William F. Prosser

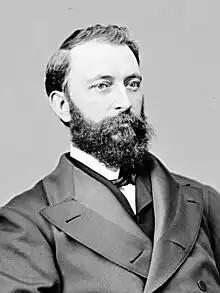
Prosser during his tenure in the U.S. Congress

William Farrand Prosser (March 16, 1834 – September 23, 1911) was an American politician who served in the United States House of Representatives representing Tennessee, and was a Union Colonel in the American Civil War.